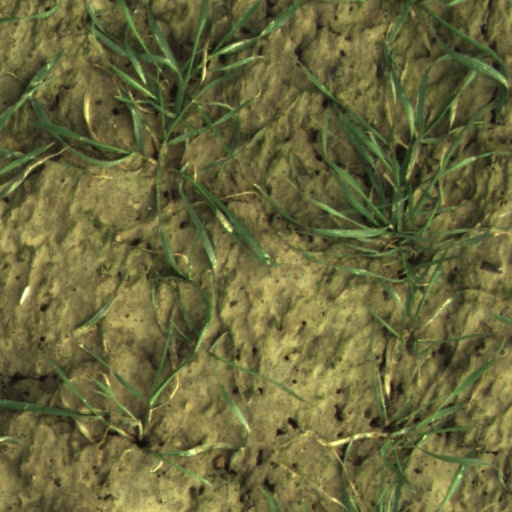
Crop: wheat